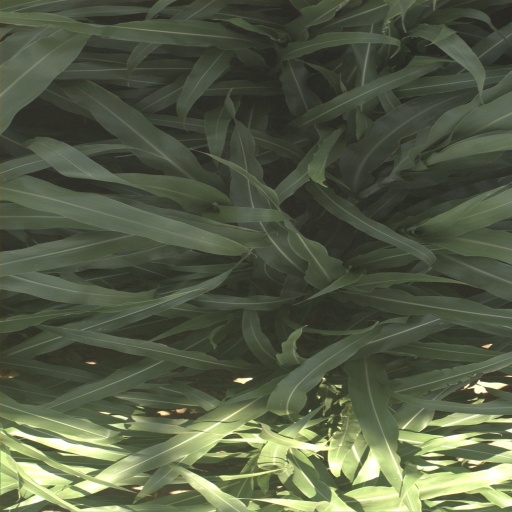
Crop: sorghum